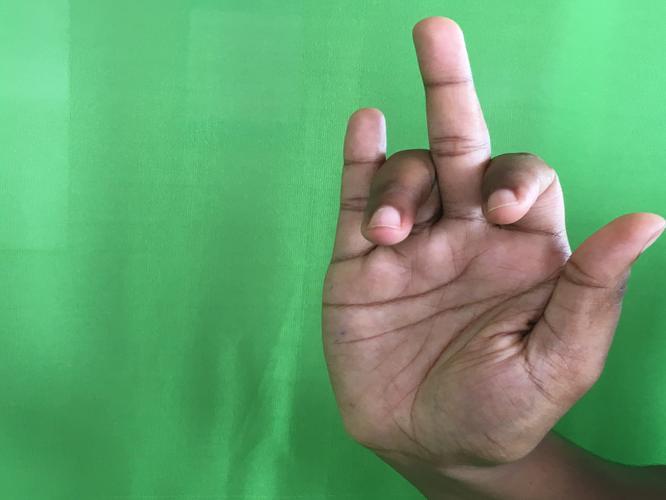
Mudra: Shukatundam
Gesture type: single_hand